Lungmen Nuclear Power Plant

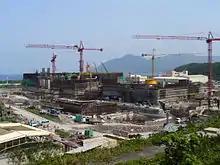
Construction of Lungmen Nuclear Power Plant

Design of the plant was carried out by Stone & Webster (S&W), but Taipower canceled its contract with S&W in 2007, leading to protracted litigation from 2007 to 2011. In 2010, aboriginal artifacts were found at the construction site, prompting calls to halt construction again.